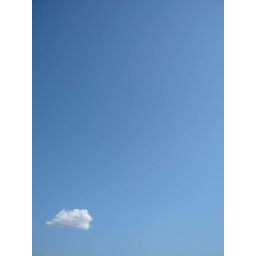
I love these three photos. Little fluffy clouds in an otherwise beautifully clear blue sky.